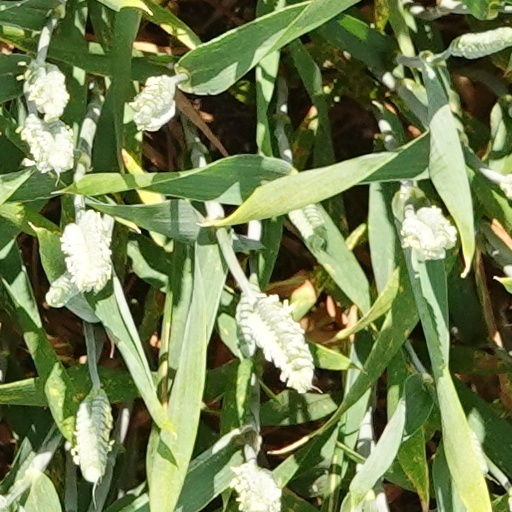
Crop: wheat